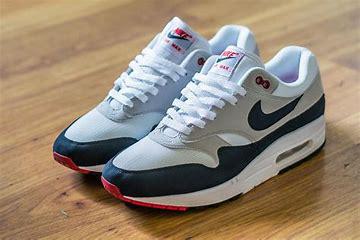
Brand: Nike
Model: Air Max 1 G